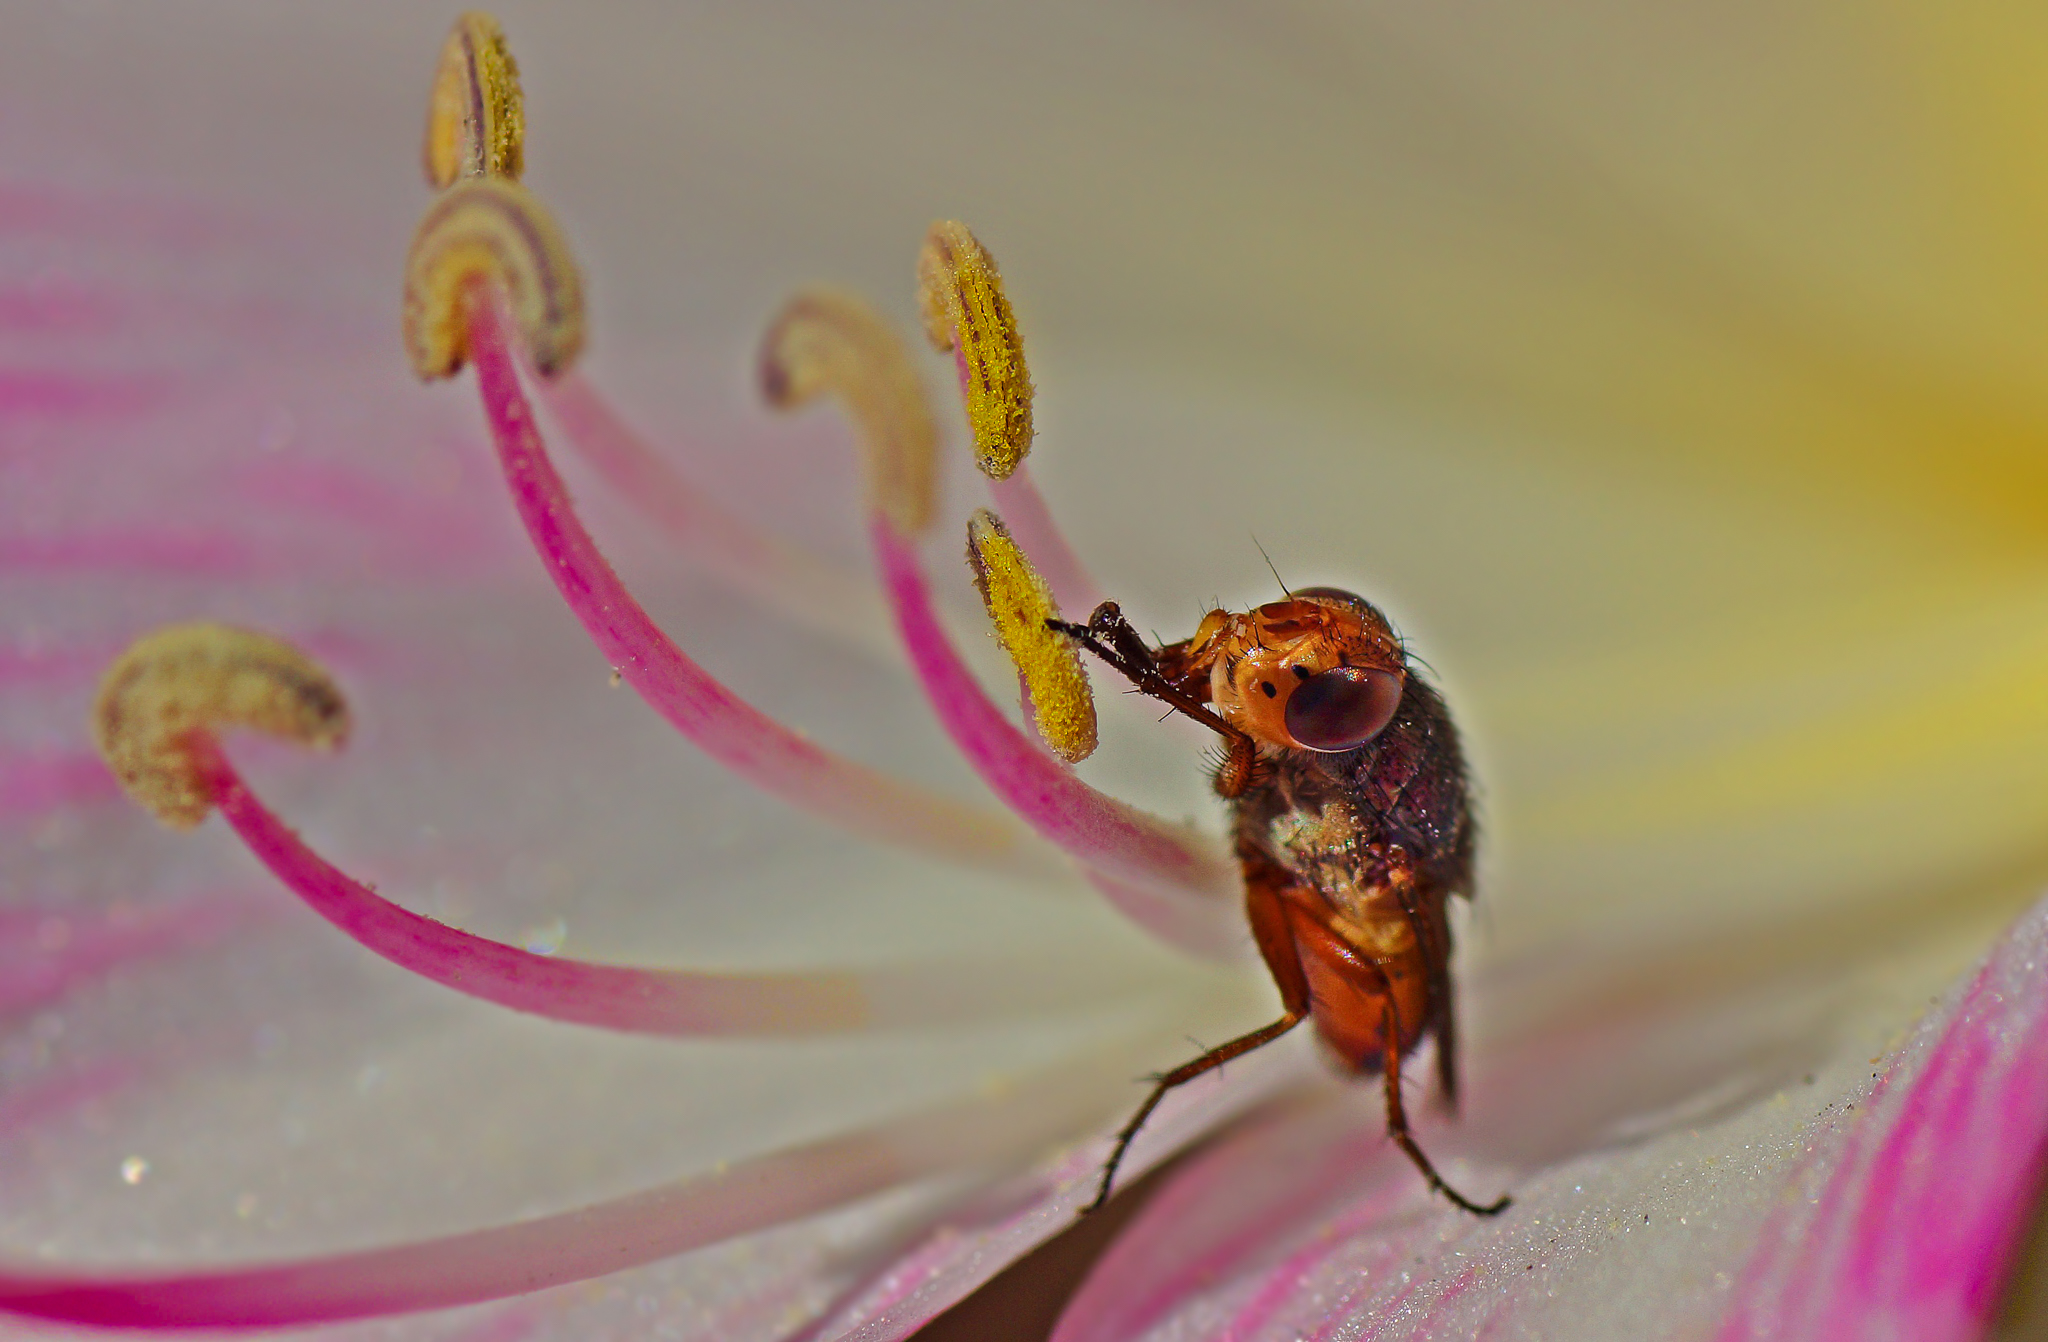
nature, plant, photography, leaf, flower, petal, insect, macro, yellow, pink, flora, fauna, invertebrate, close up, animals, naturaleza, tamron90mm, ggl1, gaby1, xovesphoto, animales, sonya77, macro photography